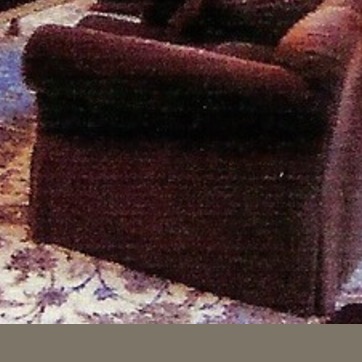
Material: fabric